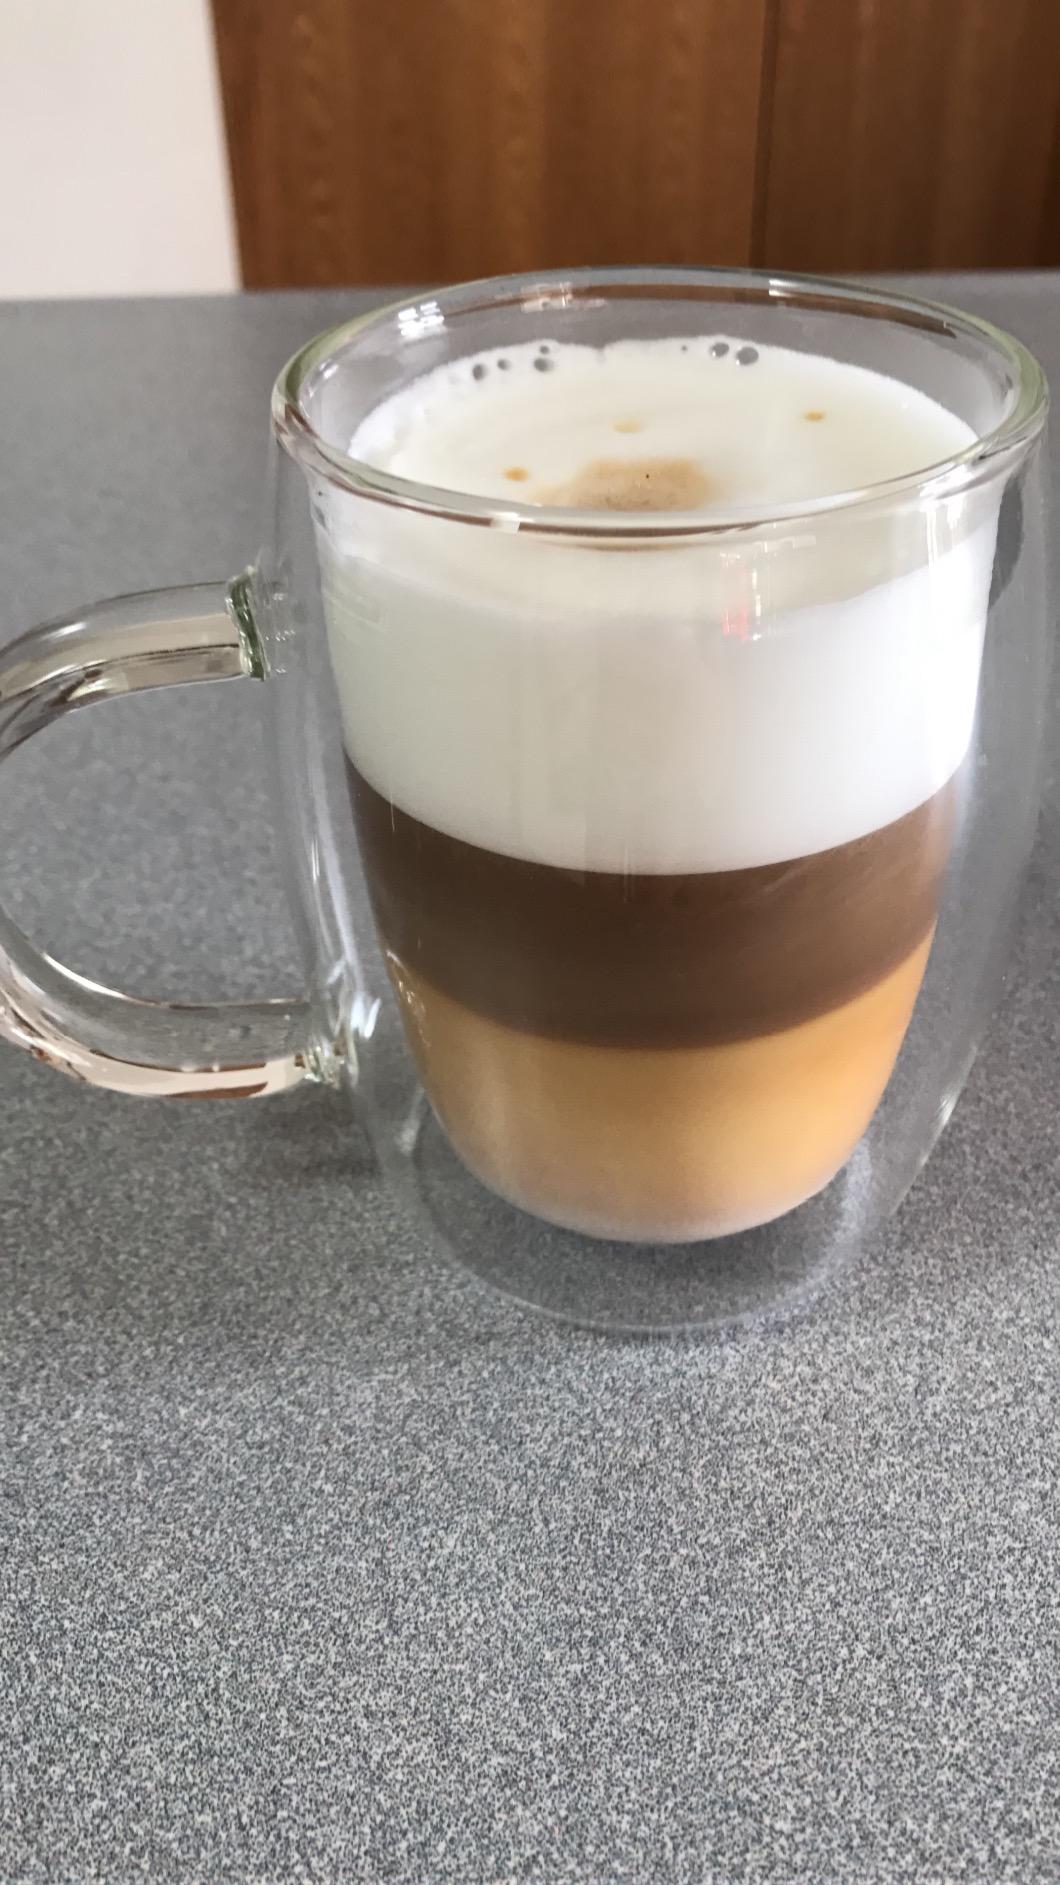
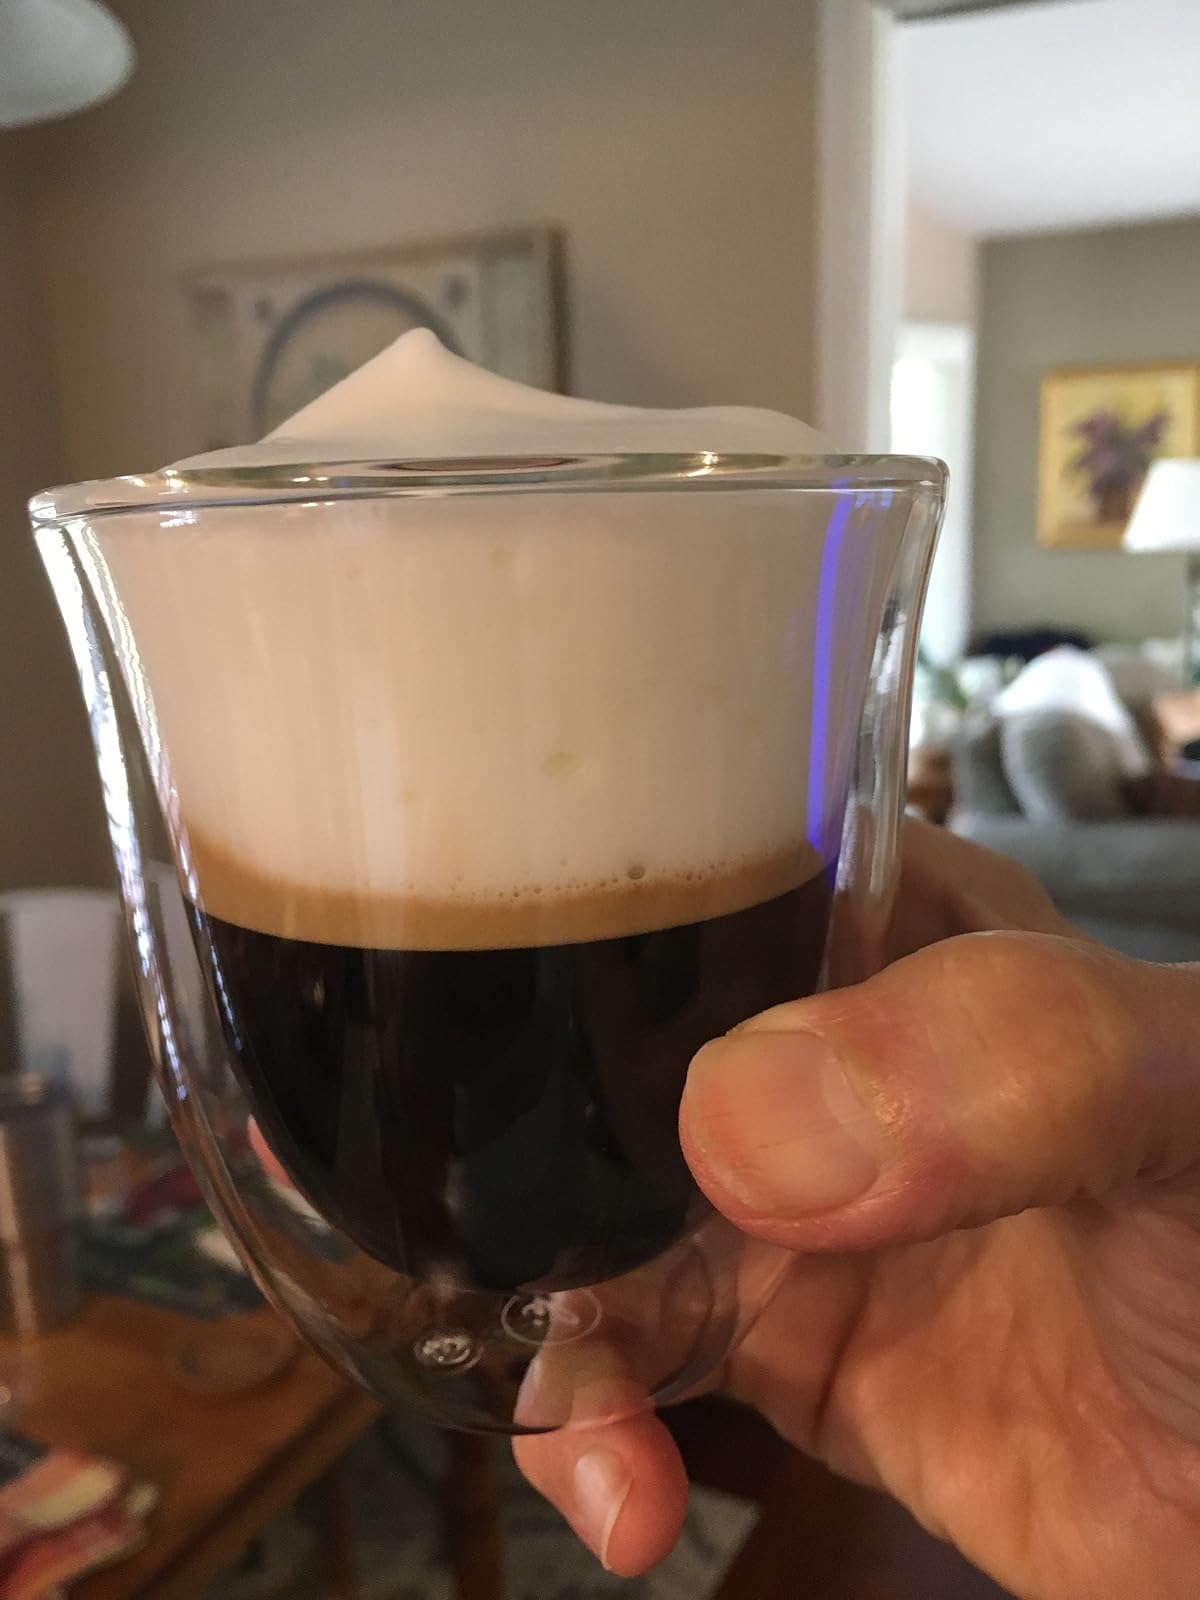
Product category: items_mug
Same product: no